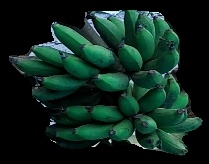
Variety: rasbale
Grade: grade3